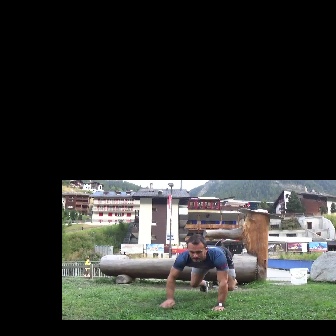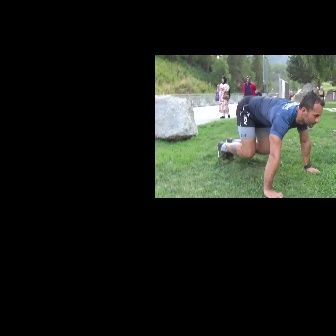
  Please identify the target specified by the bounding box [158,234,237,313] in the first image and locate it in the second image. Return the coordinates in [x_min,y_min,x_max,y_max] format.
Answer: [216,89,324,197]